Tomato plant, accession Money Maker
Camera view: tilt-top (135 deg); turntable rotation: 270 degrees
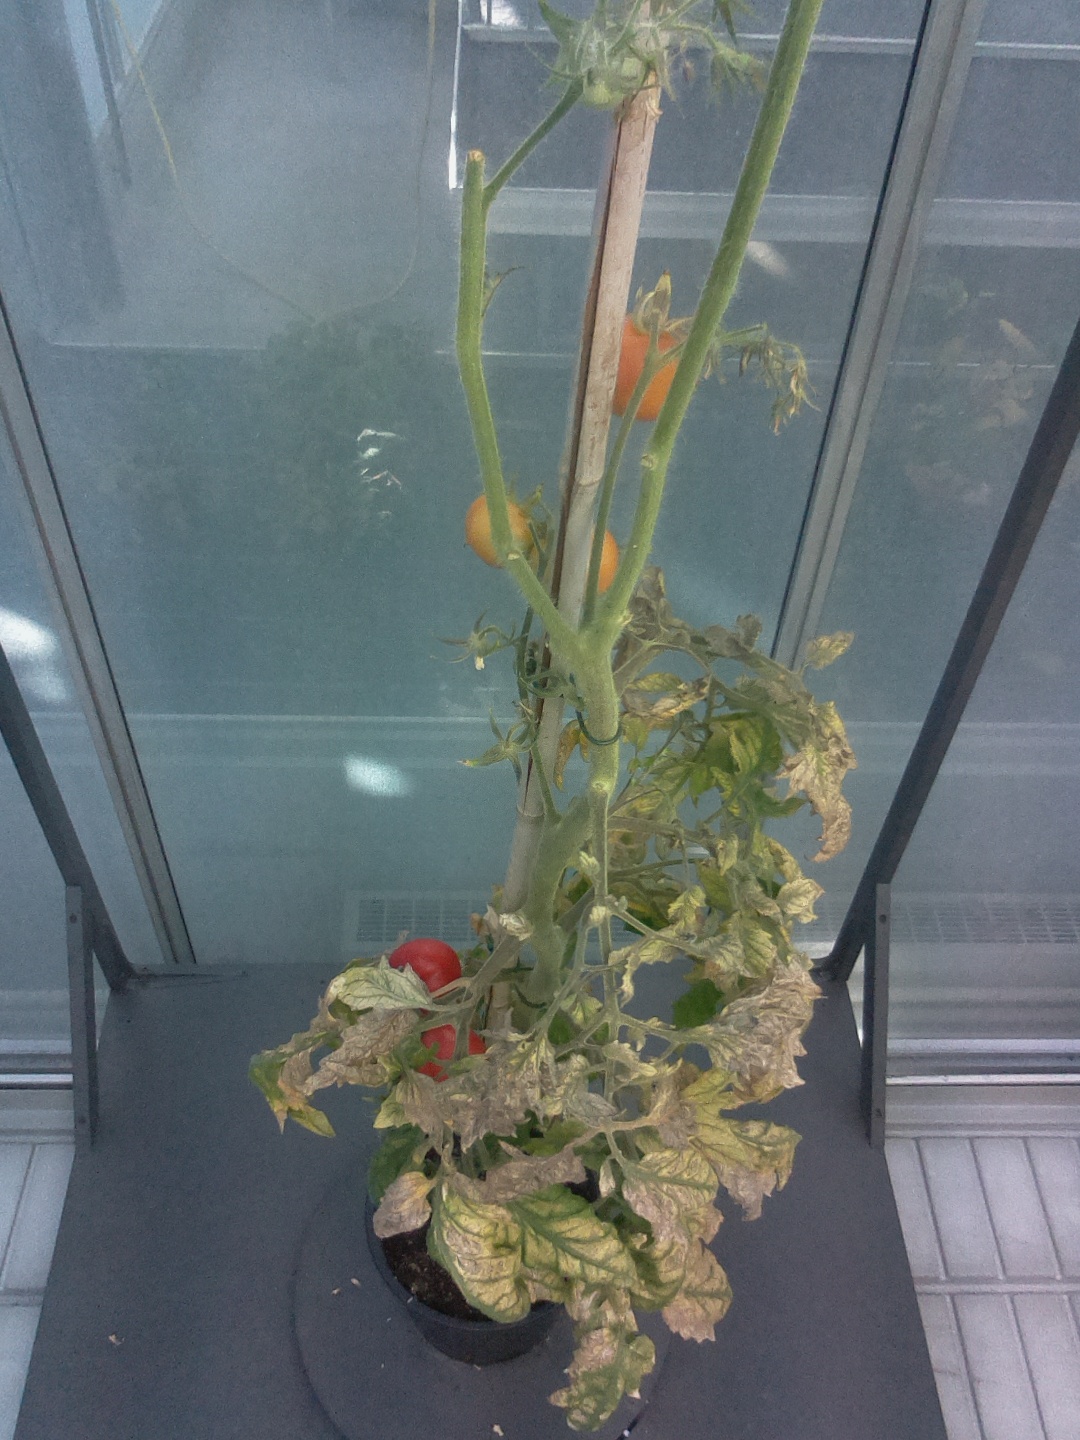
BBCH growth stage 84: 40%-50% of fruits show typical fully ripe color